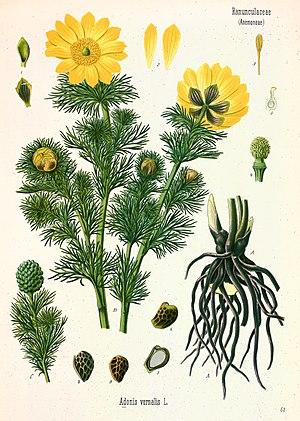
L'Adonis de printemps est une espèce de plantes herbacées vivaces de la famille des Ranunculaceae.